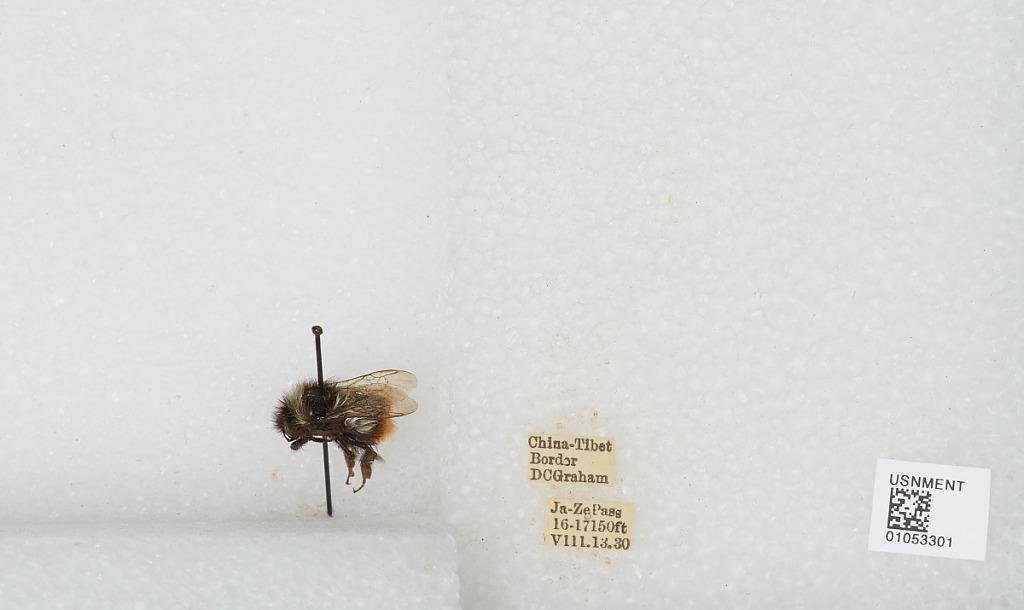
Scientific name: Bombus sp.
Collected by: D. Graham
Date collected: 1930-8-13
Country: China
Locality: Ja-Ze Pass, China Tibet border